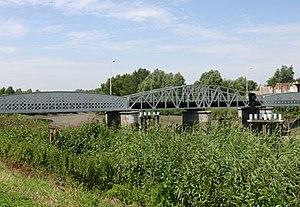
Cette page regroupe l'ensemble des monuments classés de la ville de Hamme.